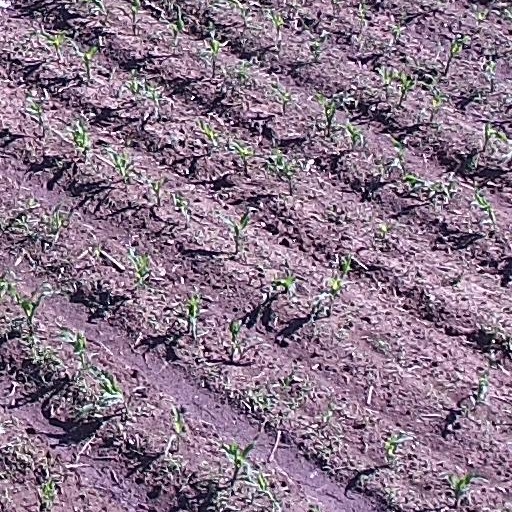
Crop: maize; corn